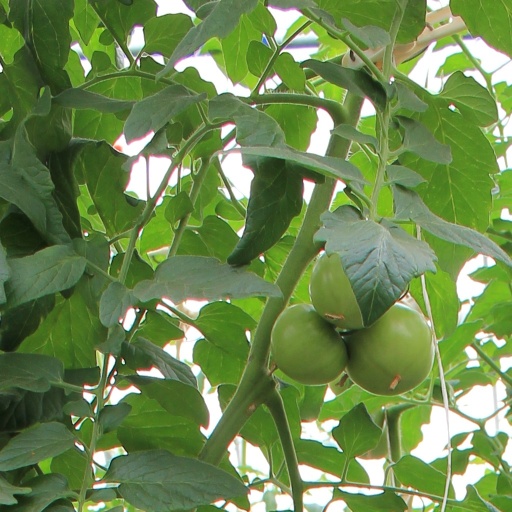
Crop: tomato